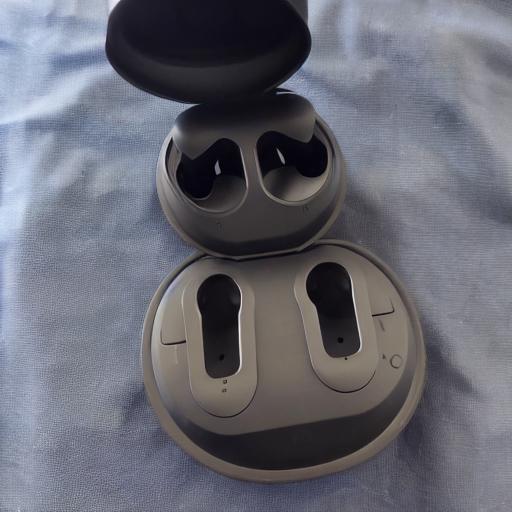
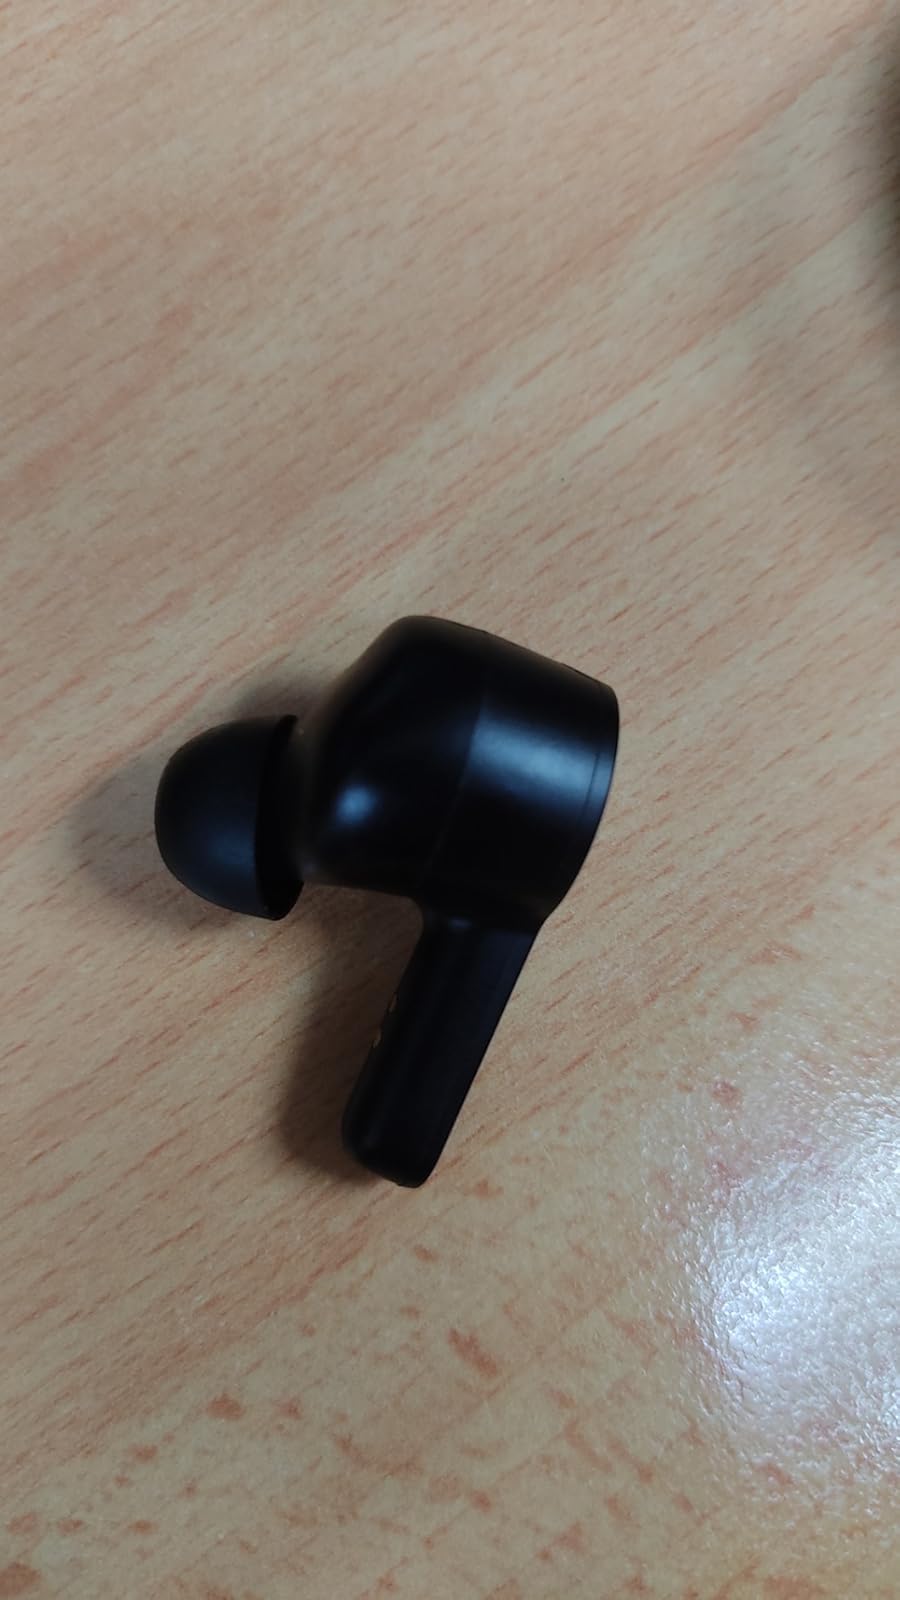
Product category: earbuds
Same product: no